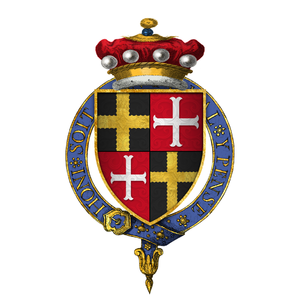
Robert (III) Willoughby ou Robert de Willughby, 6ᵉ baron Willoughby d'Eresby, comte de Vendôme puis comte de Beaumont-sur-Oise, est un commandant militaire anglais durant la guerre de Cent Ans.